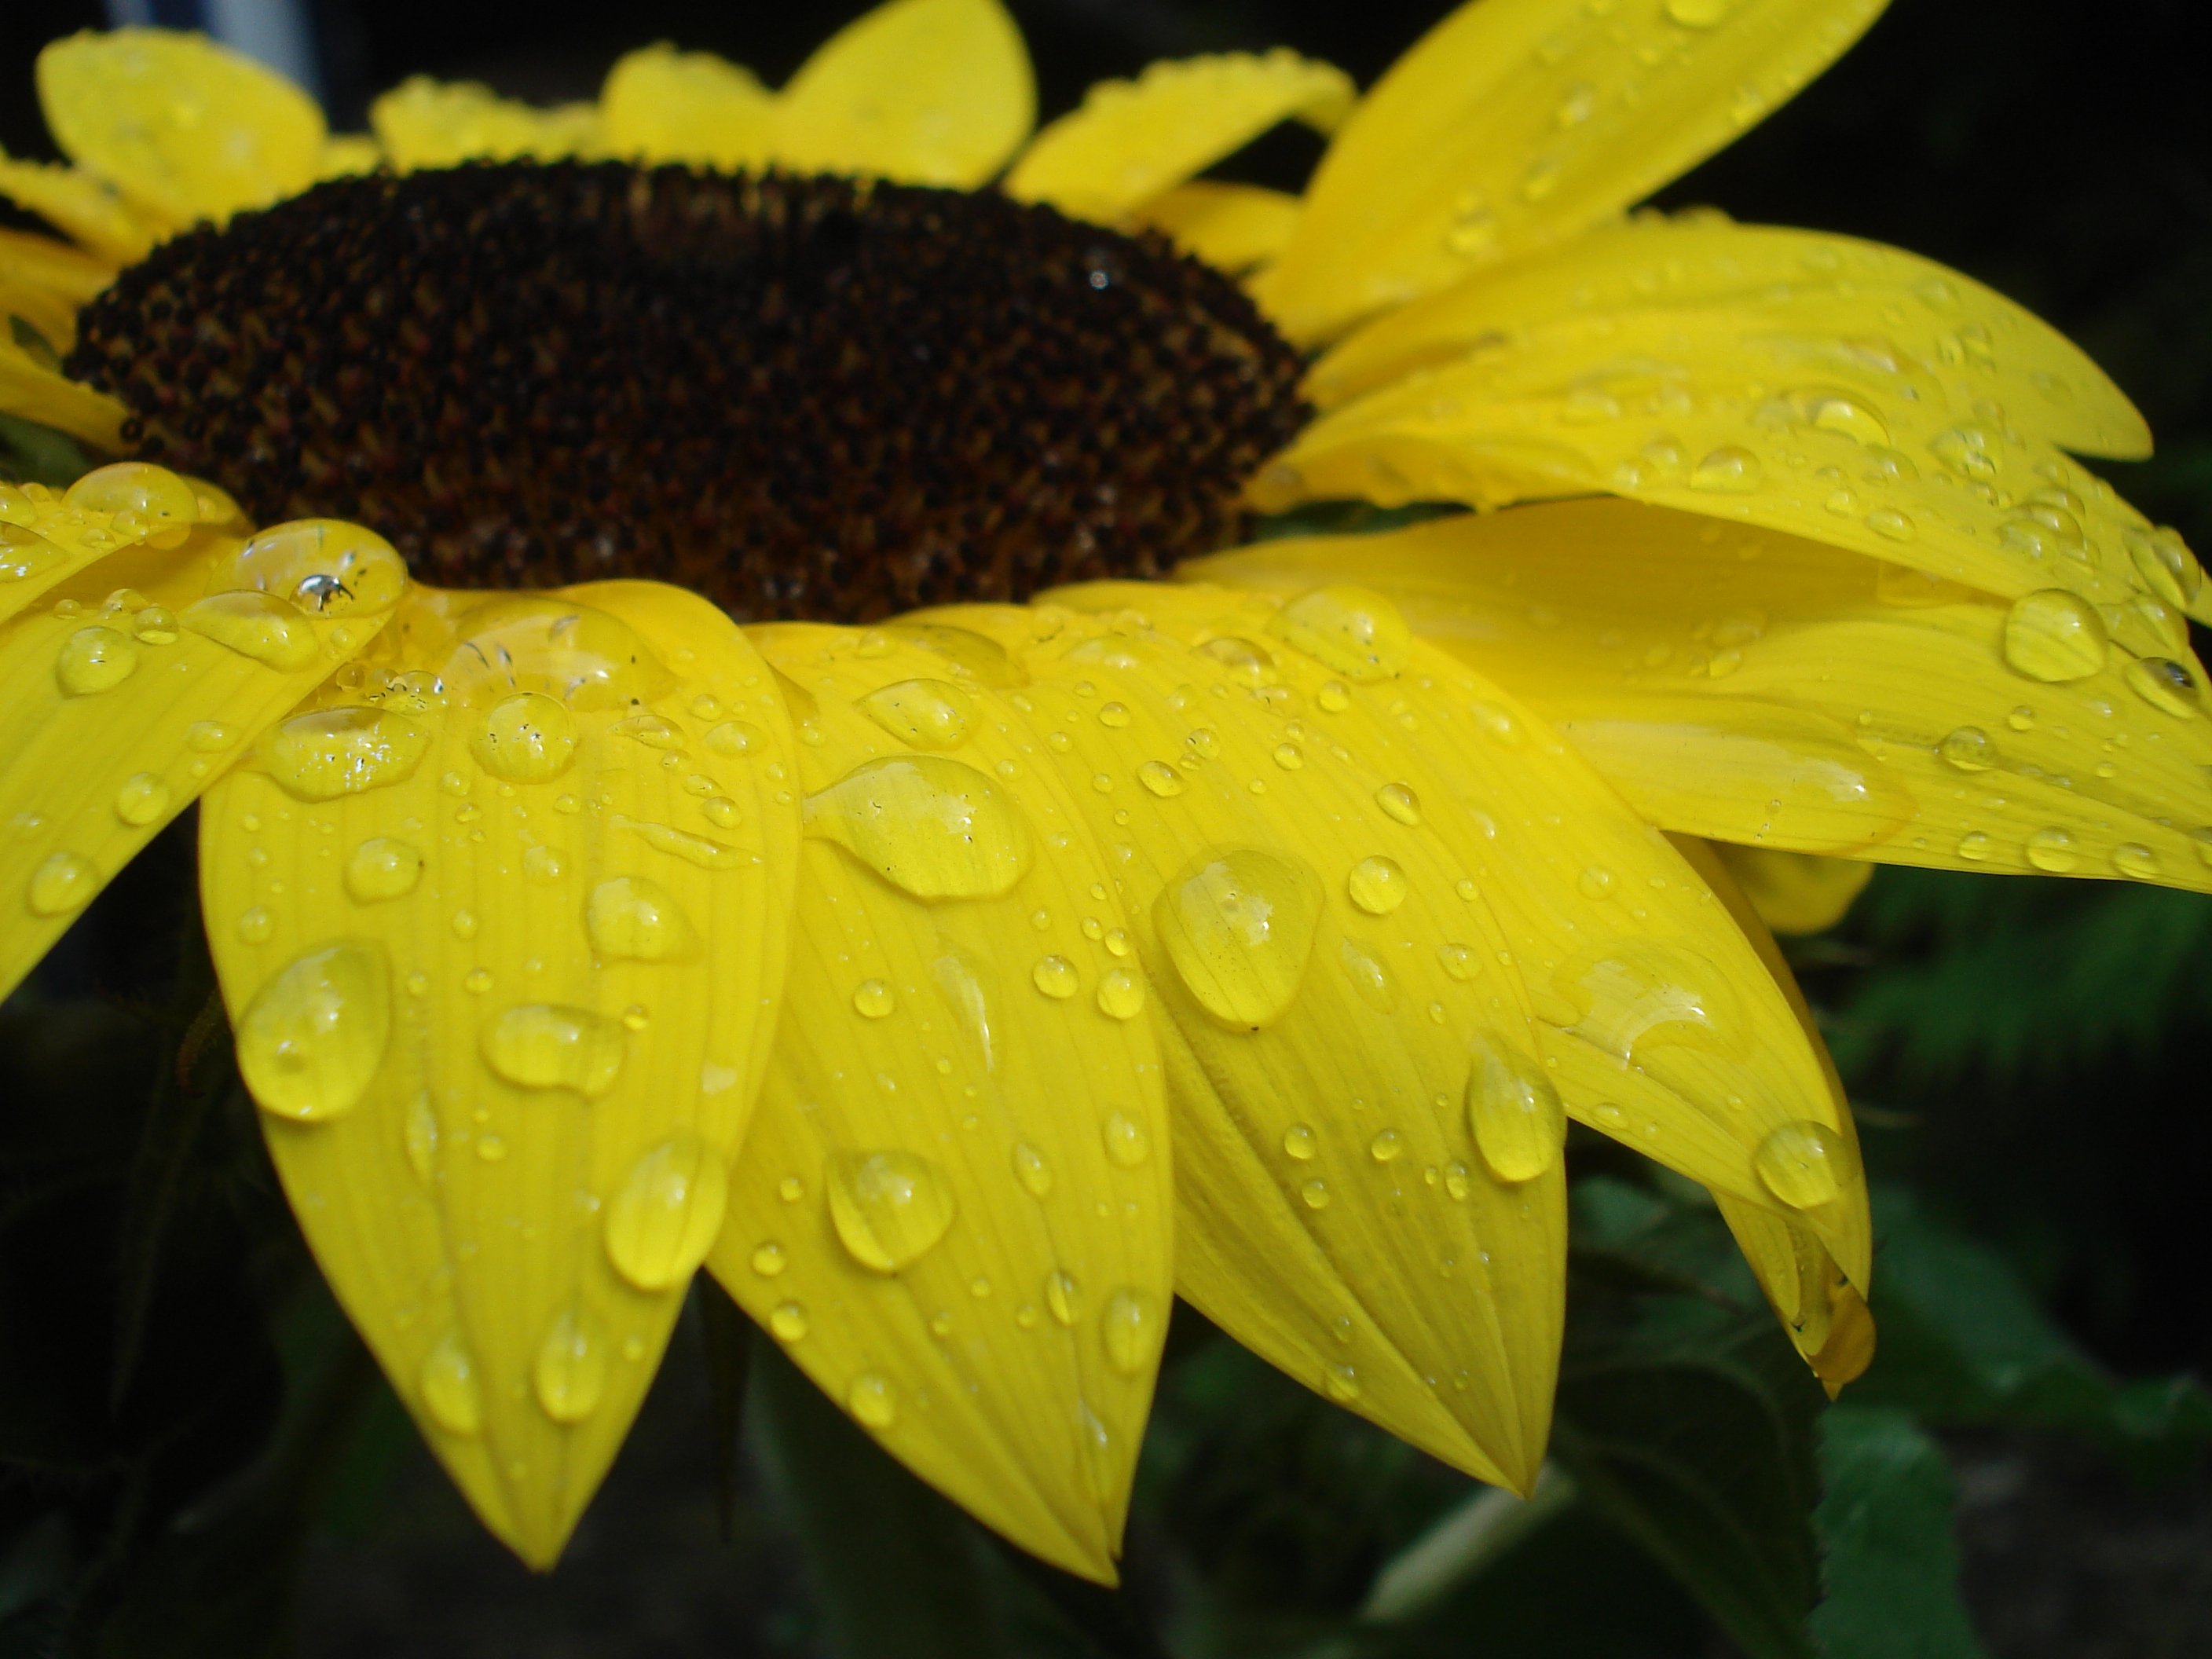
plant, photography, leaf, flower, petal, raindrop, botany, yellow, close, flora, sunflower, wildflower, close up, sun flower, macro photography, flowering plant, daisy family, plant stem, land plant